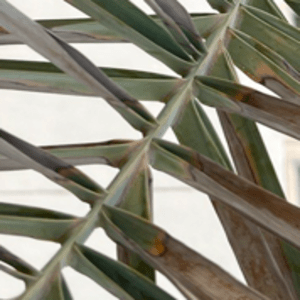
Label: Potassium Deficiency